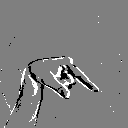
ASL letter: q